Sandia granite

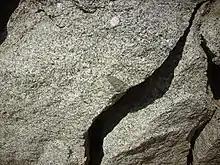
Sandia Granite with xenolith

The Sandia granite is prominently exposed along the east flank of the Rio Grande rift, with almost of exposure at Sandia Crest. It extends from Placitas to Tijeras Canyon. Its radiometric age is 1453±12 Ma.